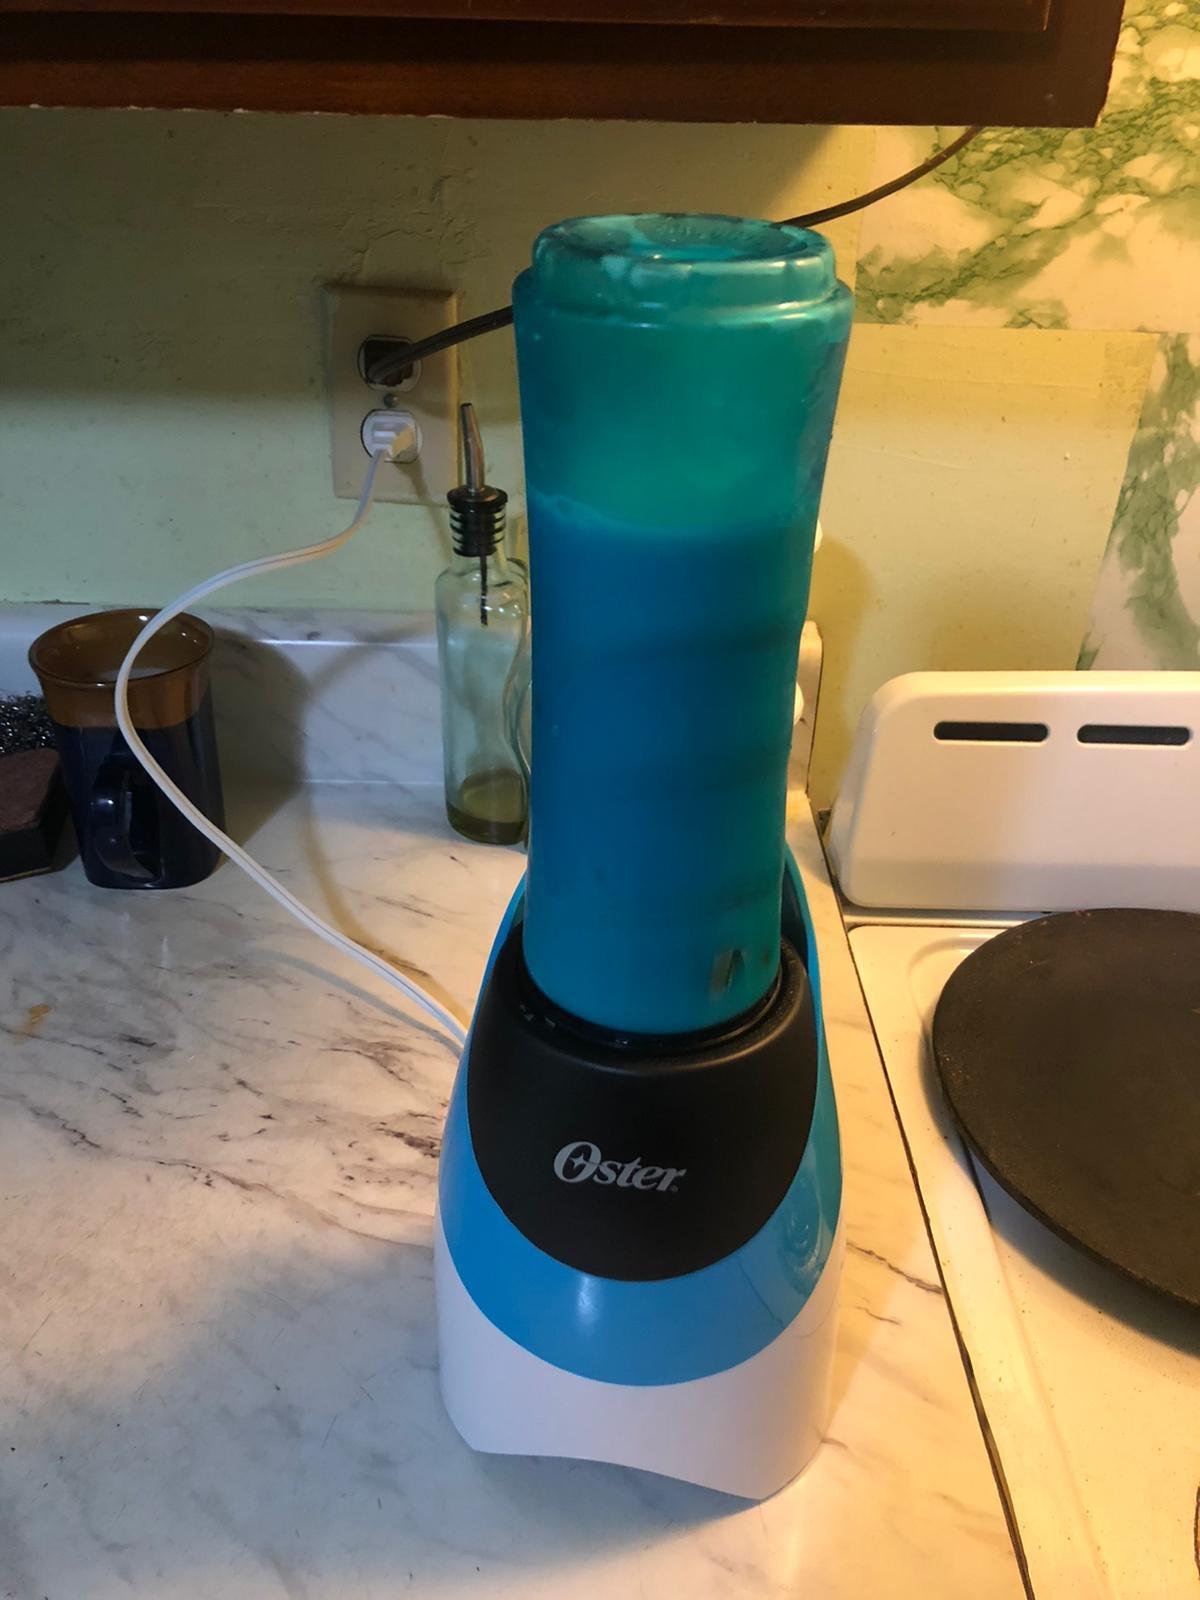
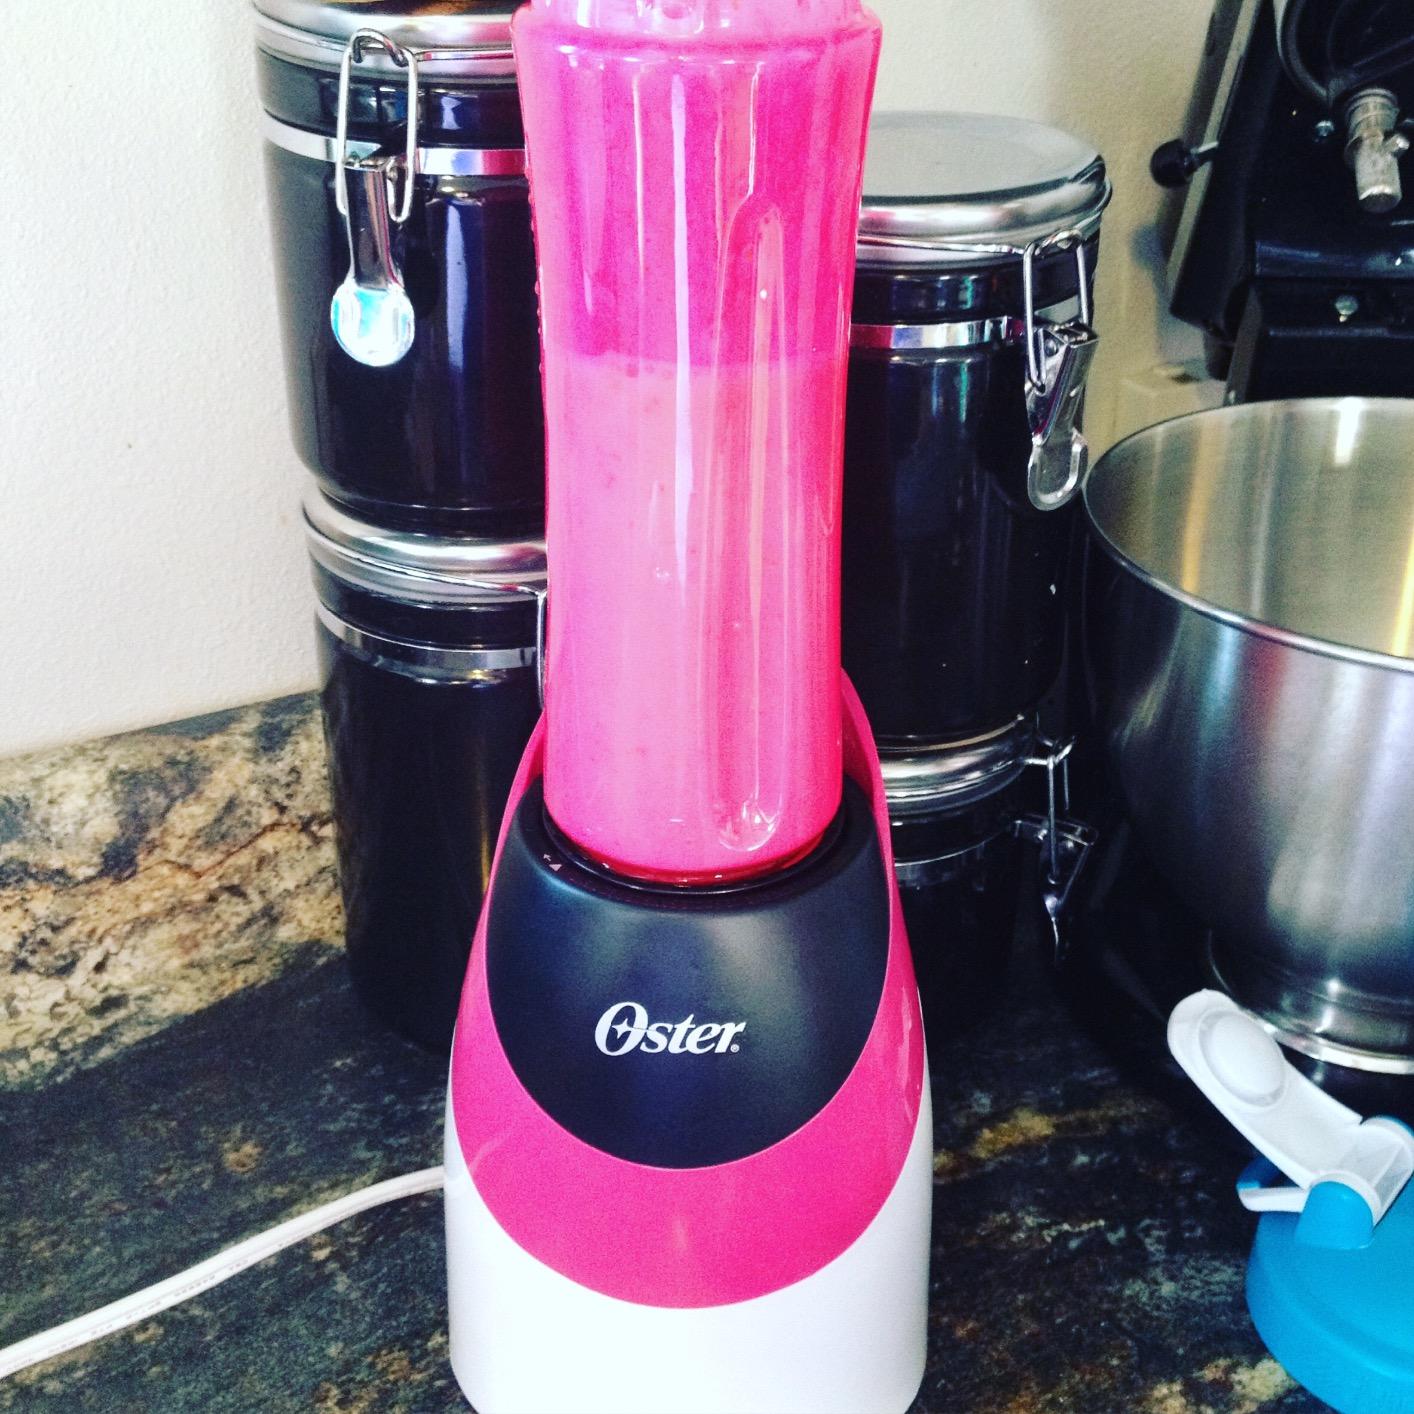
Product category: items_blender
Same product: no